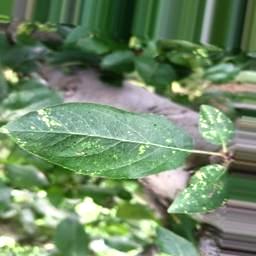
Label: Apple_Mosaic